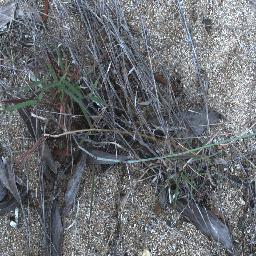
Label: negative